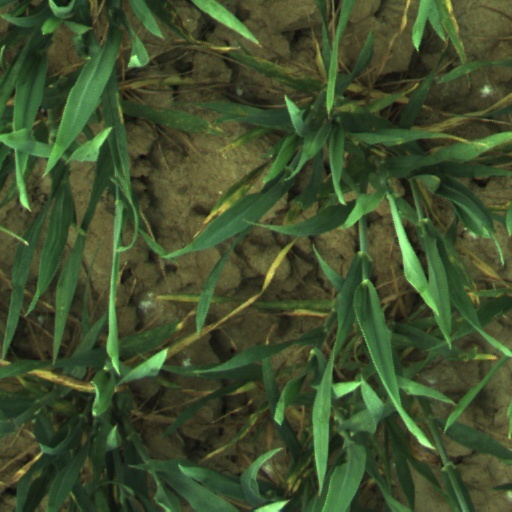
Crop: wheat